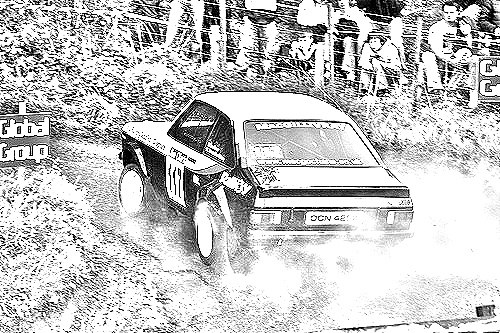
Portrait style: Sketch Portrait